Soap Box Derby

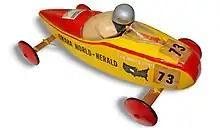
-long model by Ron Reed depicting 1938 Soap Box Derby World Champion Robert Berger in his car

Derby regulations regarding the construction of racers played an integral role in their design, since cars had to comply with size and weight restrictions. Excluding wheels, axles and assembly hardware, all cars were to be made of wood only. The maximum weight allowance was for both car and driver (verified during a weigh-in prior to the race), the overall length no more than , a wheelbase no less than , height not to exceed and a wheel tread of between . The front axle was to be mounted on a single kingpin, and directional control governed by steel cables, a single steering column and wheel. No ropes were allowed. The brake was to be a friction or drag type, usually an armature through the floor that was activated by a foot pedal. Wheels were to be the solid rubber type, not pneumatic, and measure no more than in diameter, a limit that began in 1937. Finally the driver was to be seated upright, though the practice was to crouch forward to minimize wind resistance. Pre-race inspections verified that the car was well constructed according to strict observance of the rules, and safe to drive.